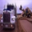
Label: truck